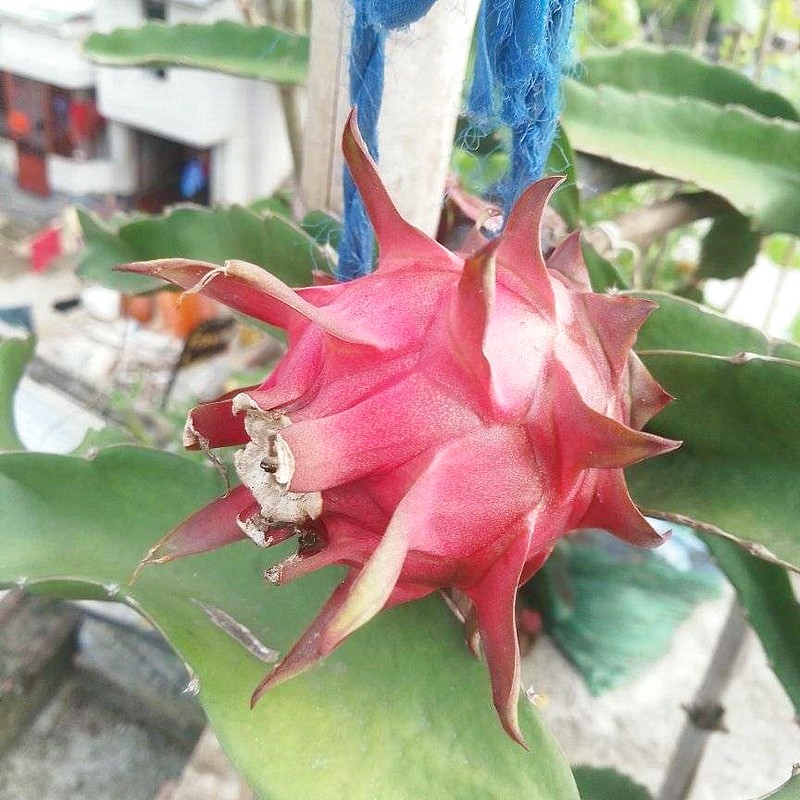
Label: Fresh Dragon Fruit